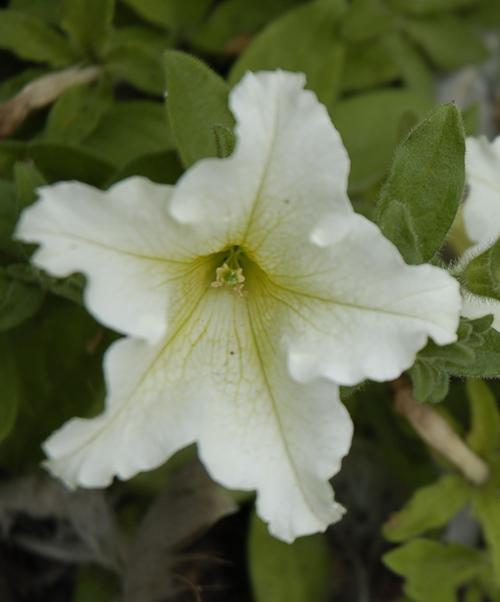
Label: petunia